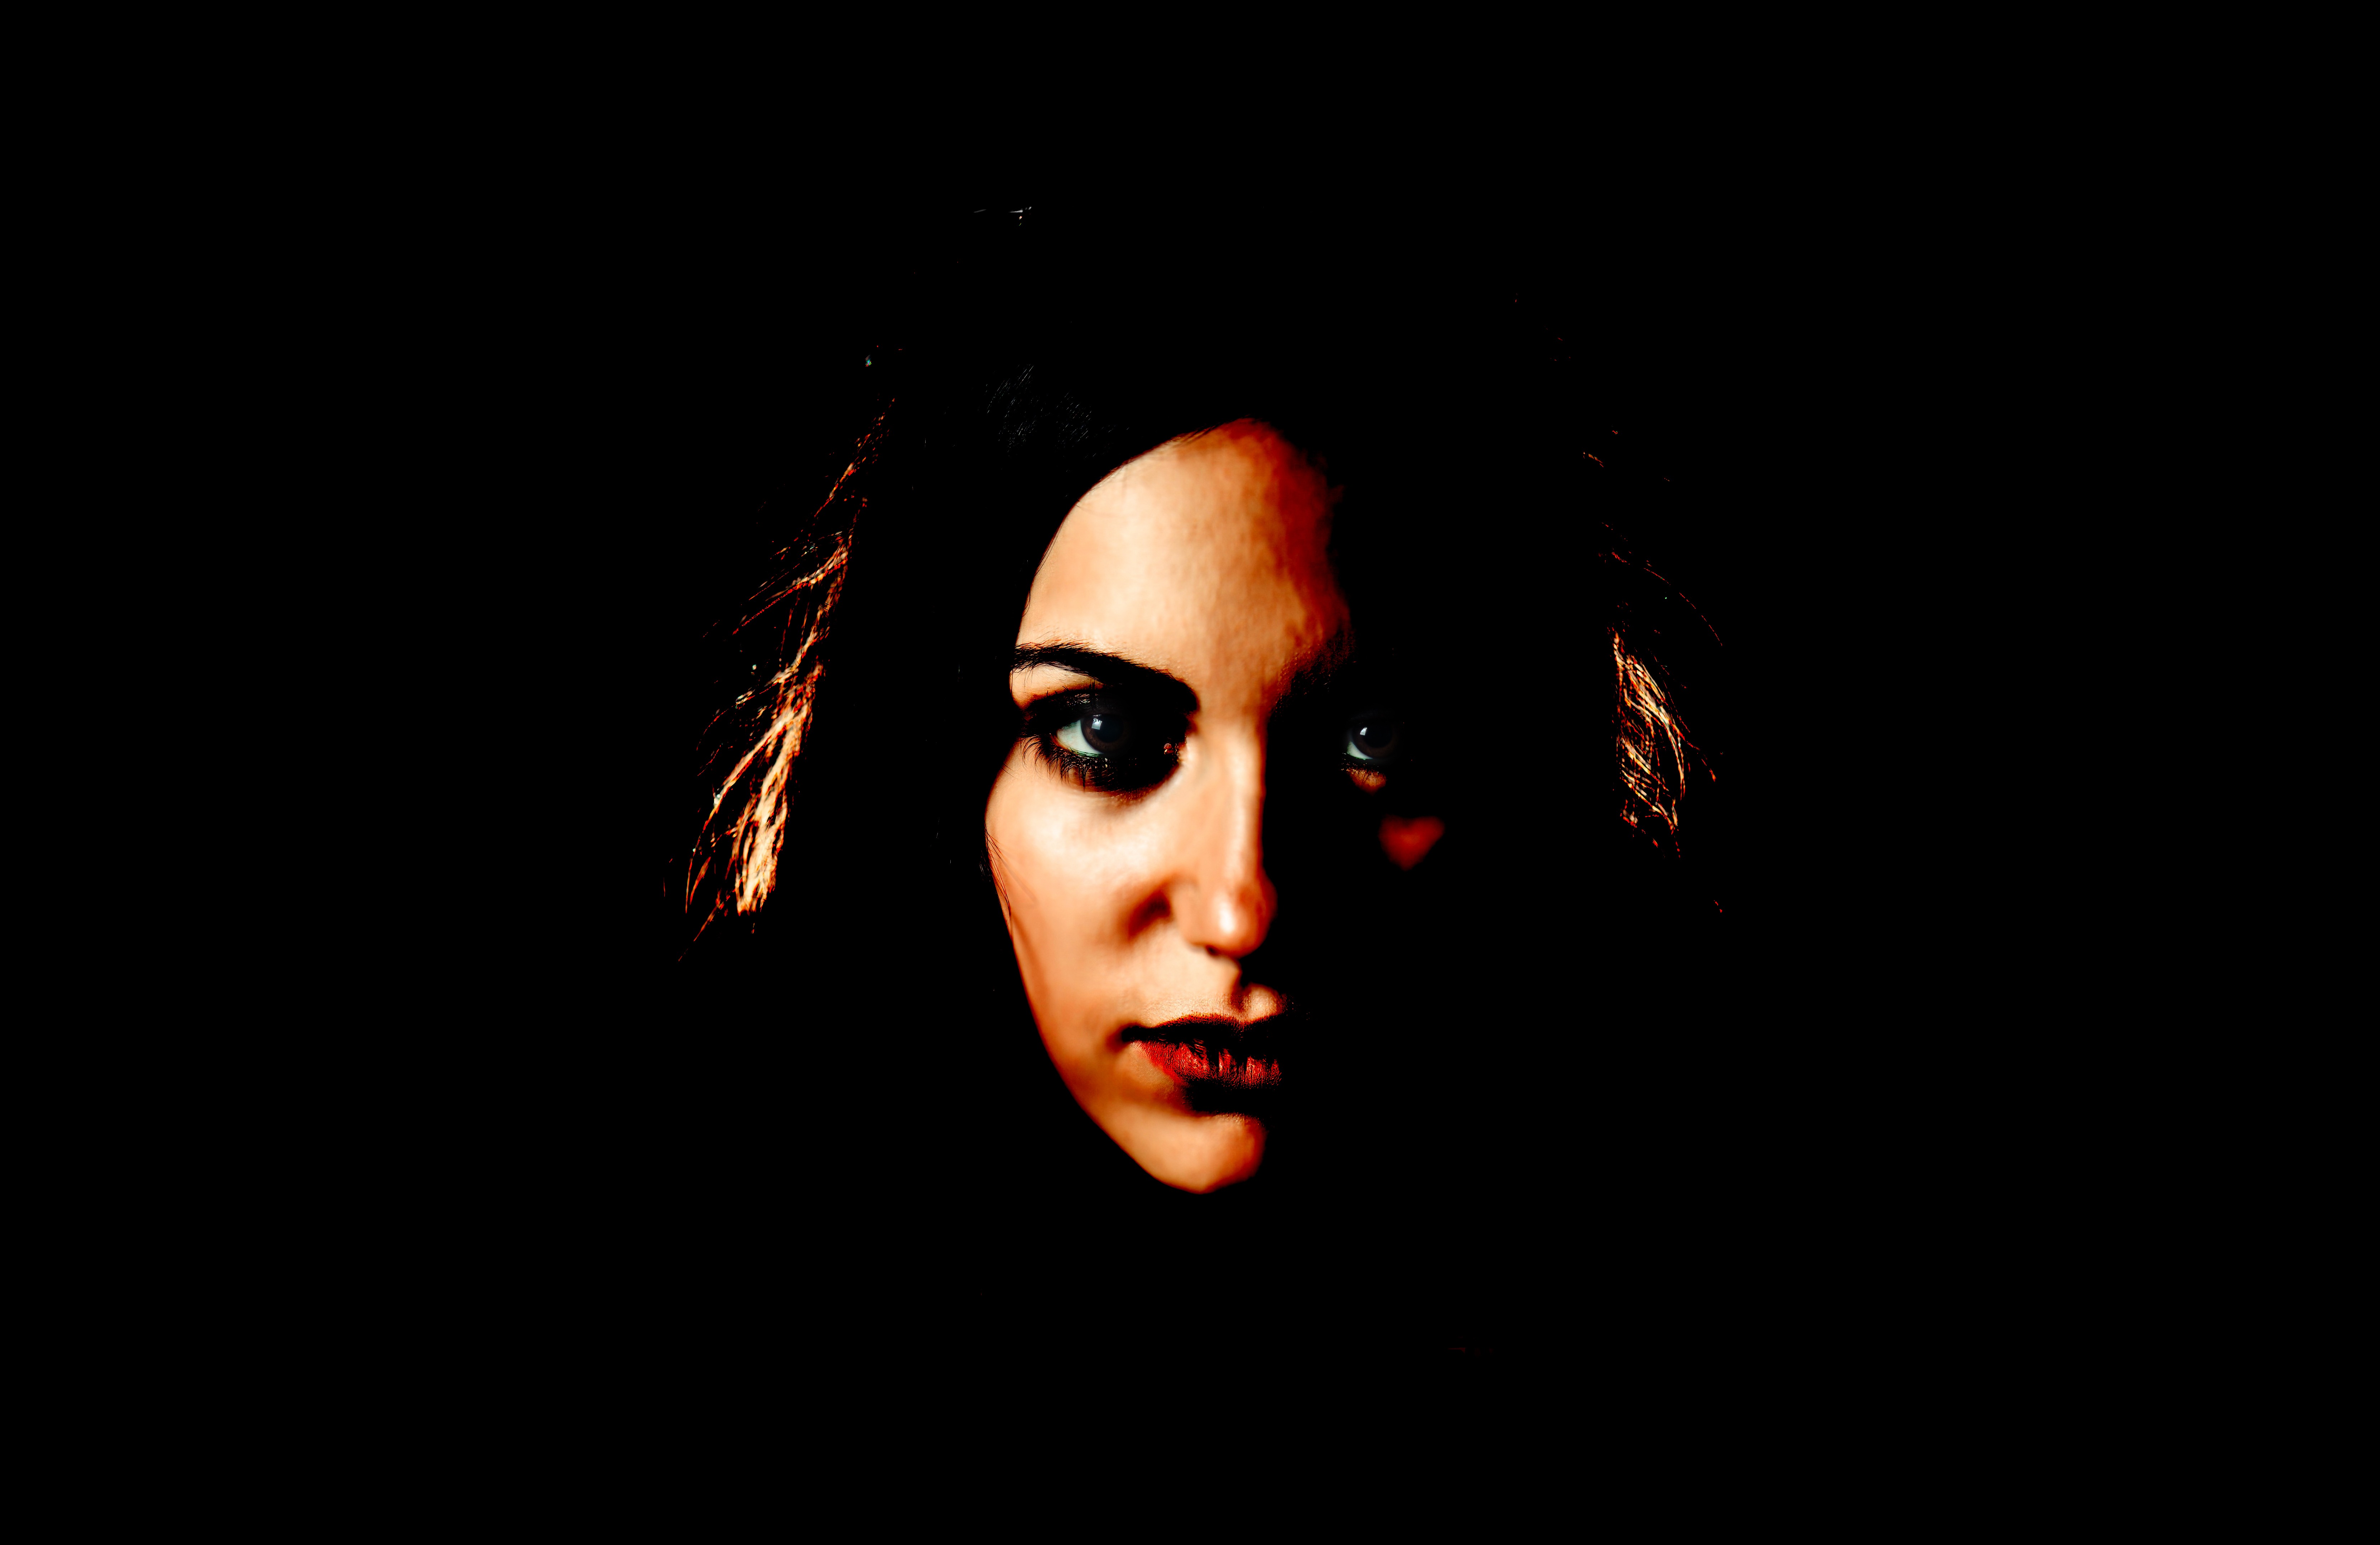
light, woman, photography, mystical, dark, red, color, darkness, black, at night, face, scary, mysterious, head, creepy, gloomy, organ, pale, duster